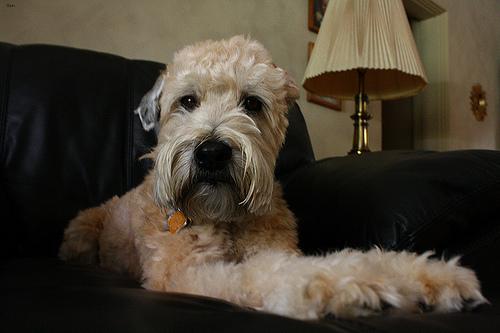
Breed: wheaten terrier